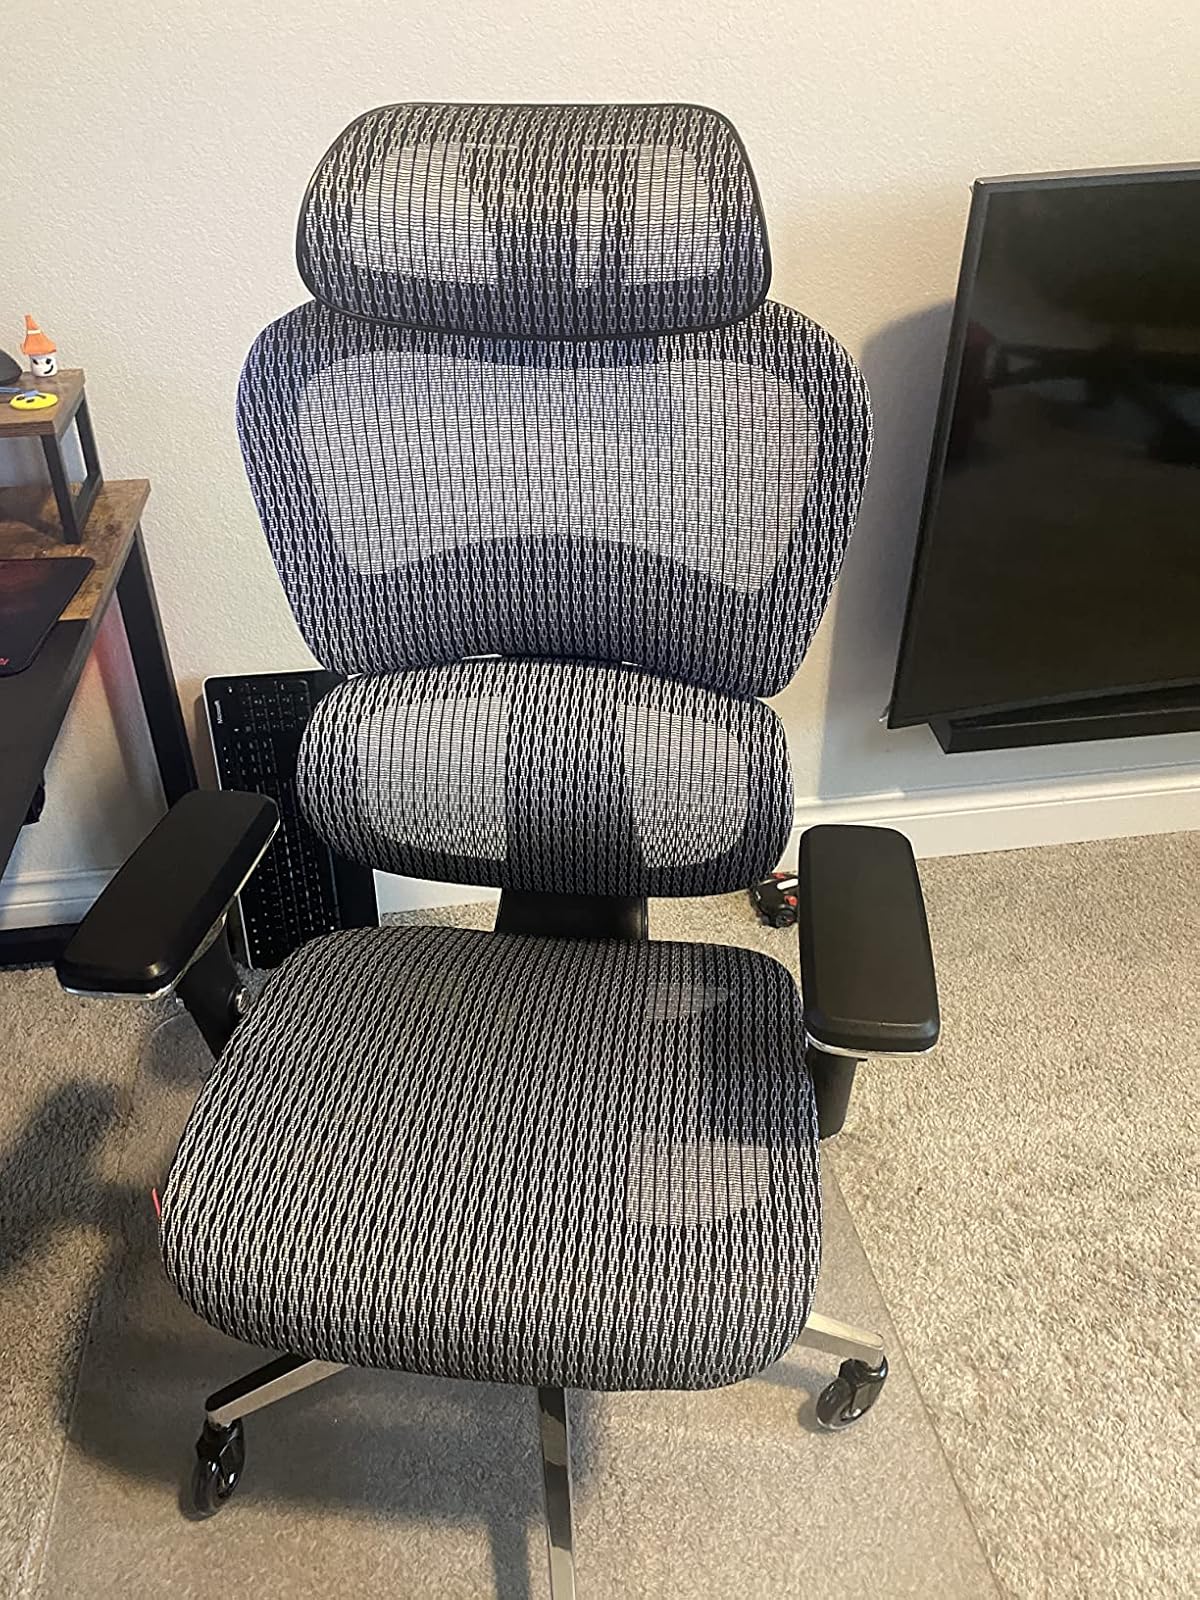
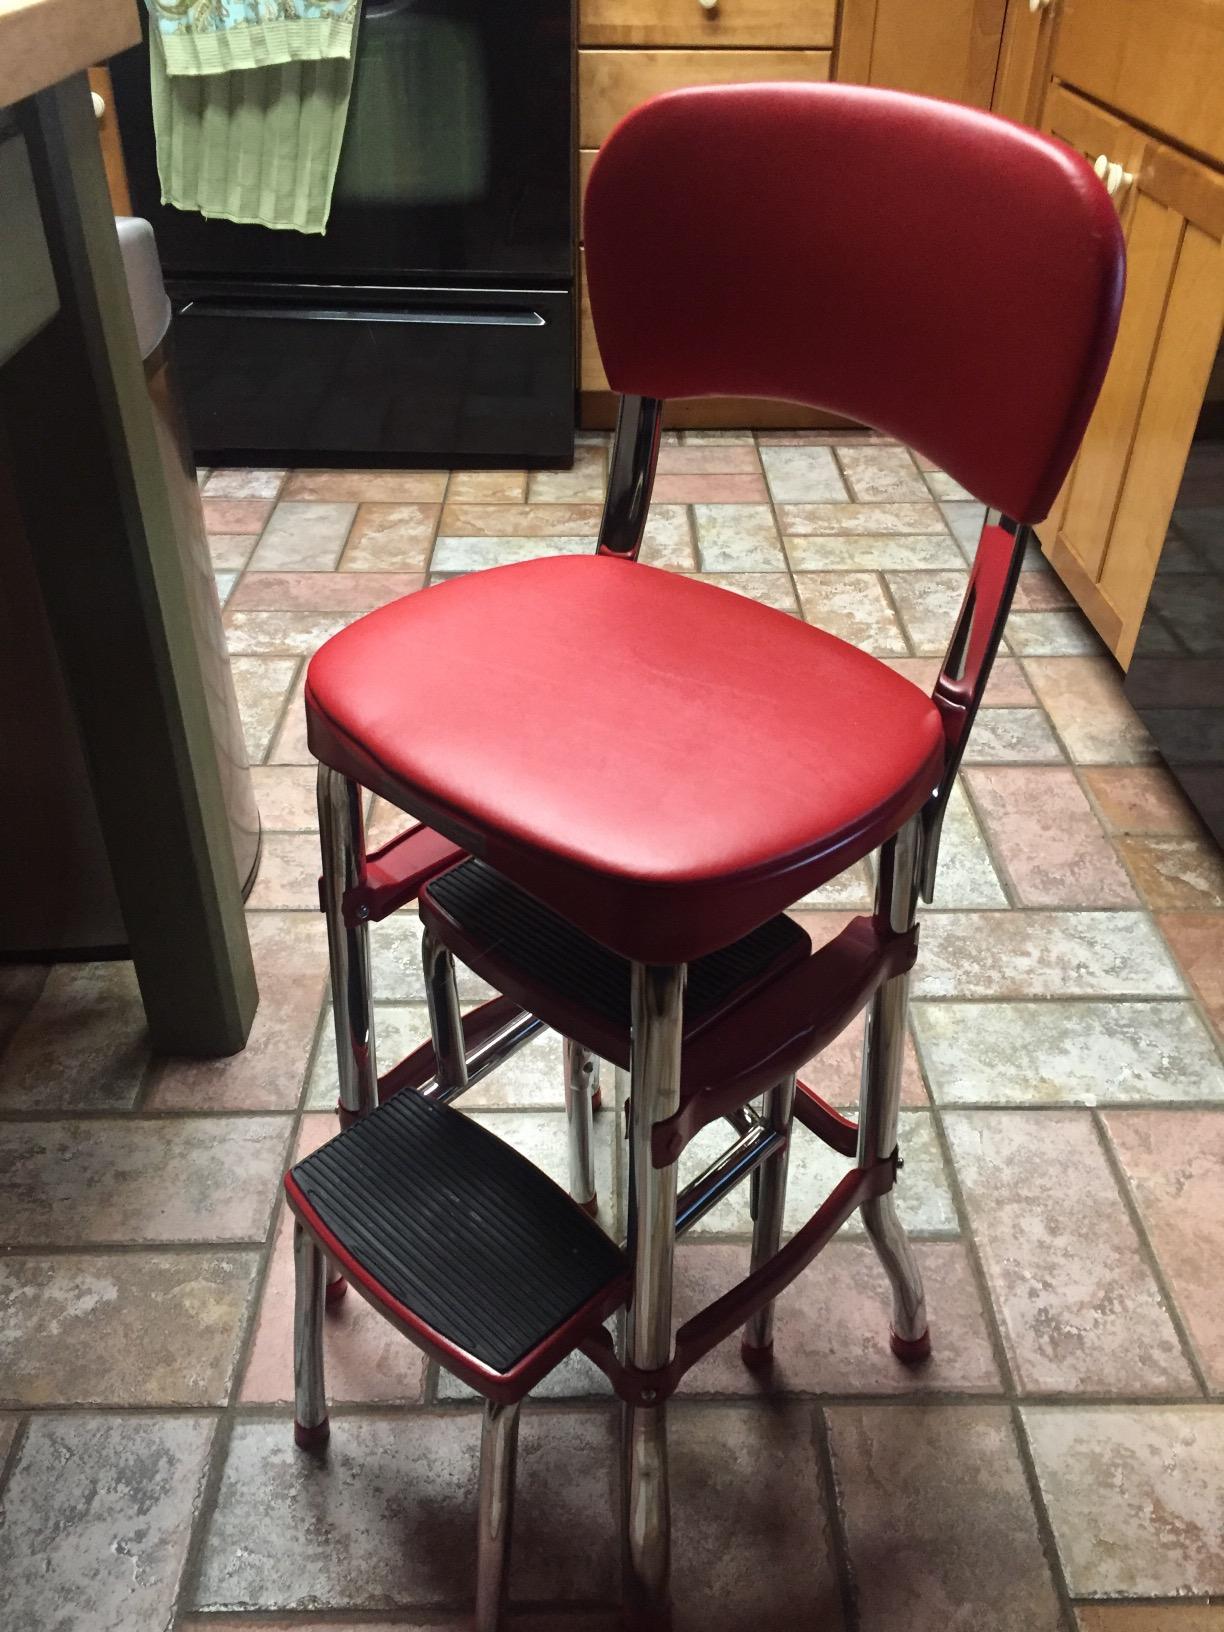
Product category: items_chair
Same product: no